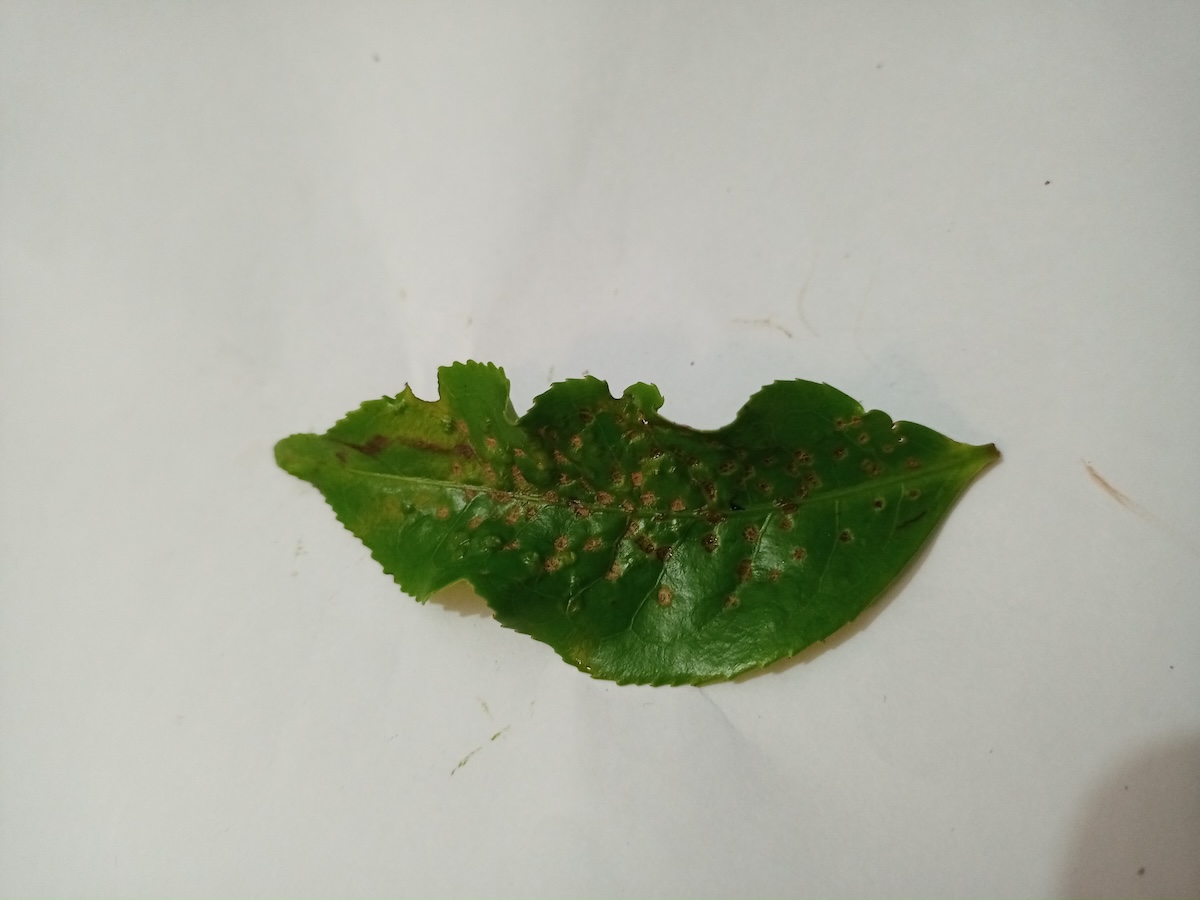
Label: Green mirid bug